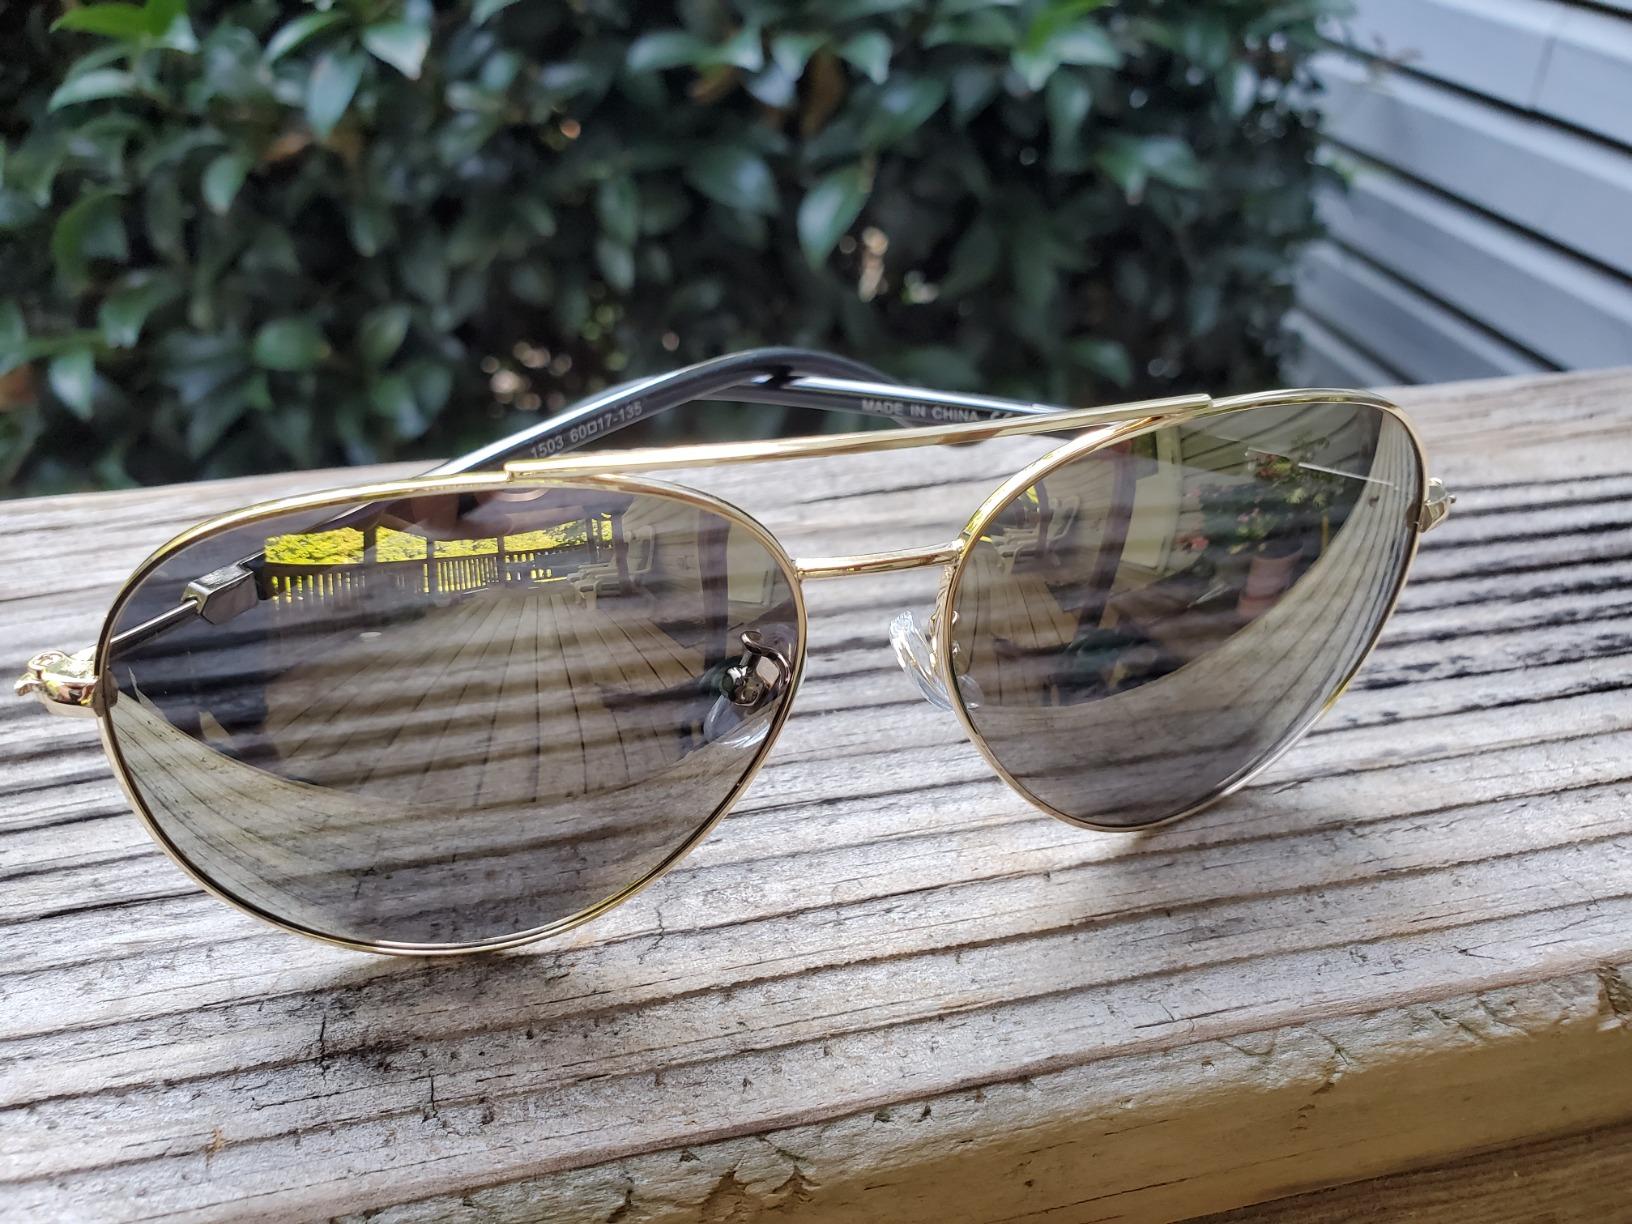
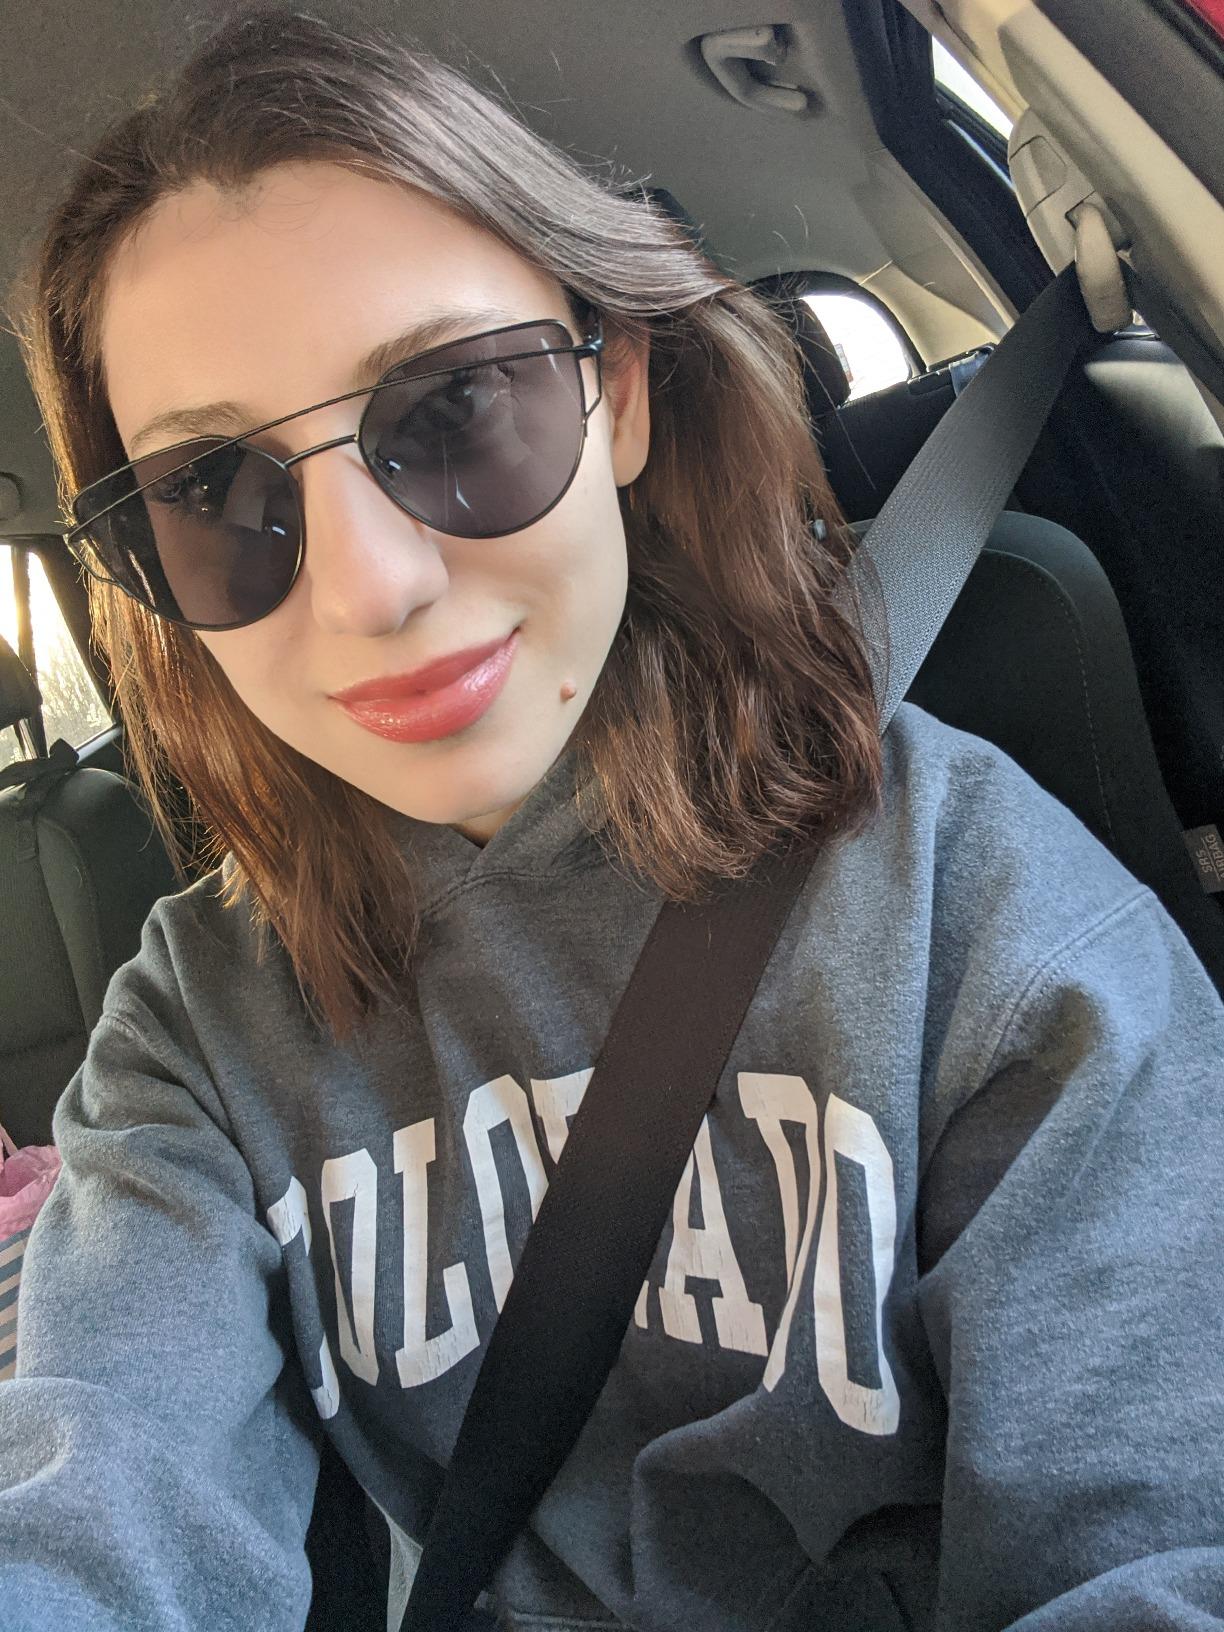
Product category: accessories_sunglasses
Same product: no